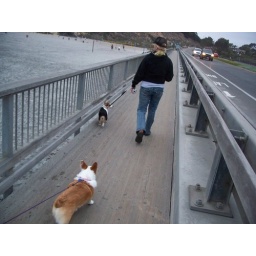
dog beach in del mar